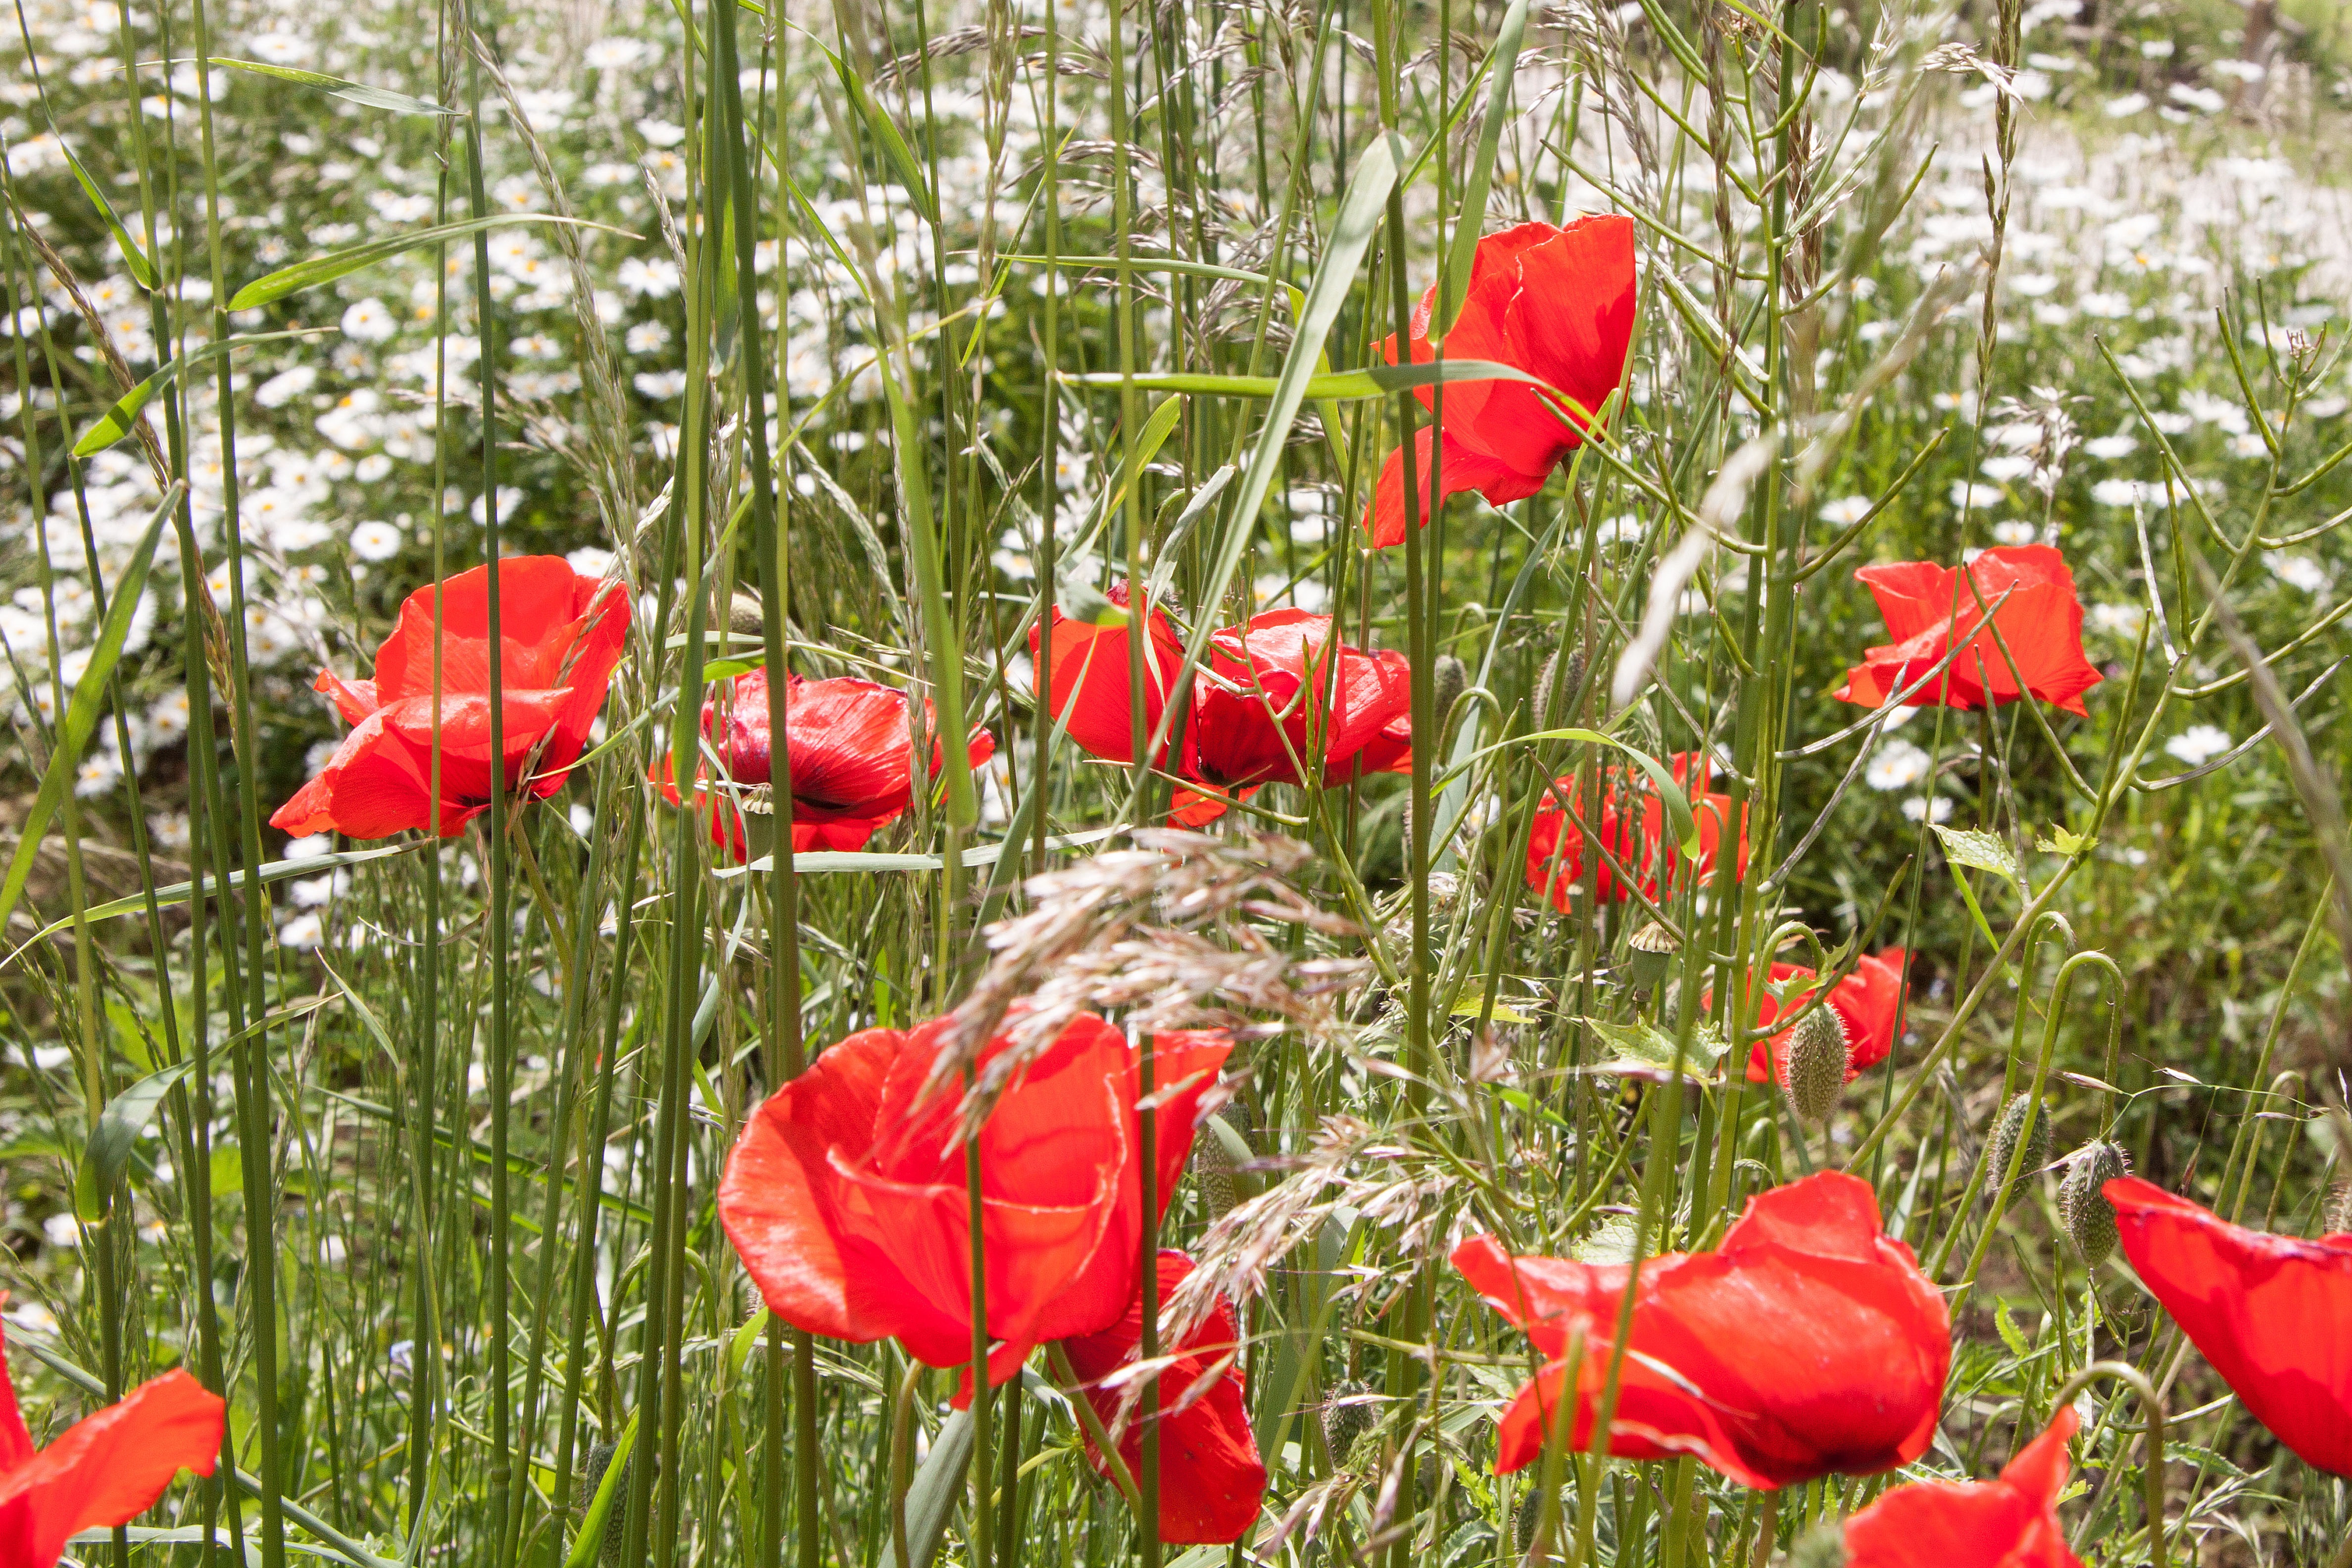
blossom, blur, plant, white, field, meadow, flower, petal, bloom, green, red, color, colorful, flora, wildflower, klatschmohn, daisies, beautiful, pretty, poppy, papaveraceae, coquelicot, grasses, out of focus, flowering plant, genus, klatschrose, mohngewaechs, bright red, papaver rhoeas, shine through, leucanthemum, the asteraceae family, land plant, poppy family